Janique LeBlanc

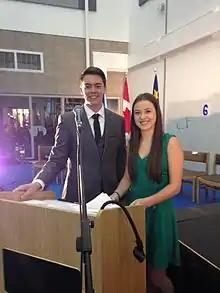
LeBlanc (right) at the closing ceremony of the 2015 Acadian Games in Halifax, NS.

LeBlanc attended École secondaire du Sommet in Halifax, Nova Scotia and went to Université de Moncton for the Bachelor of Science in Nursing program. LeBlanc is now a registered nurse with Indigenous Services Canada.